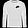
Label: Pullover